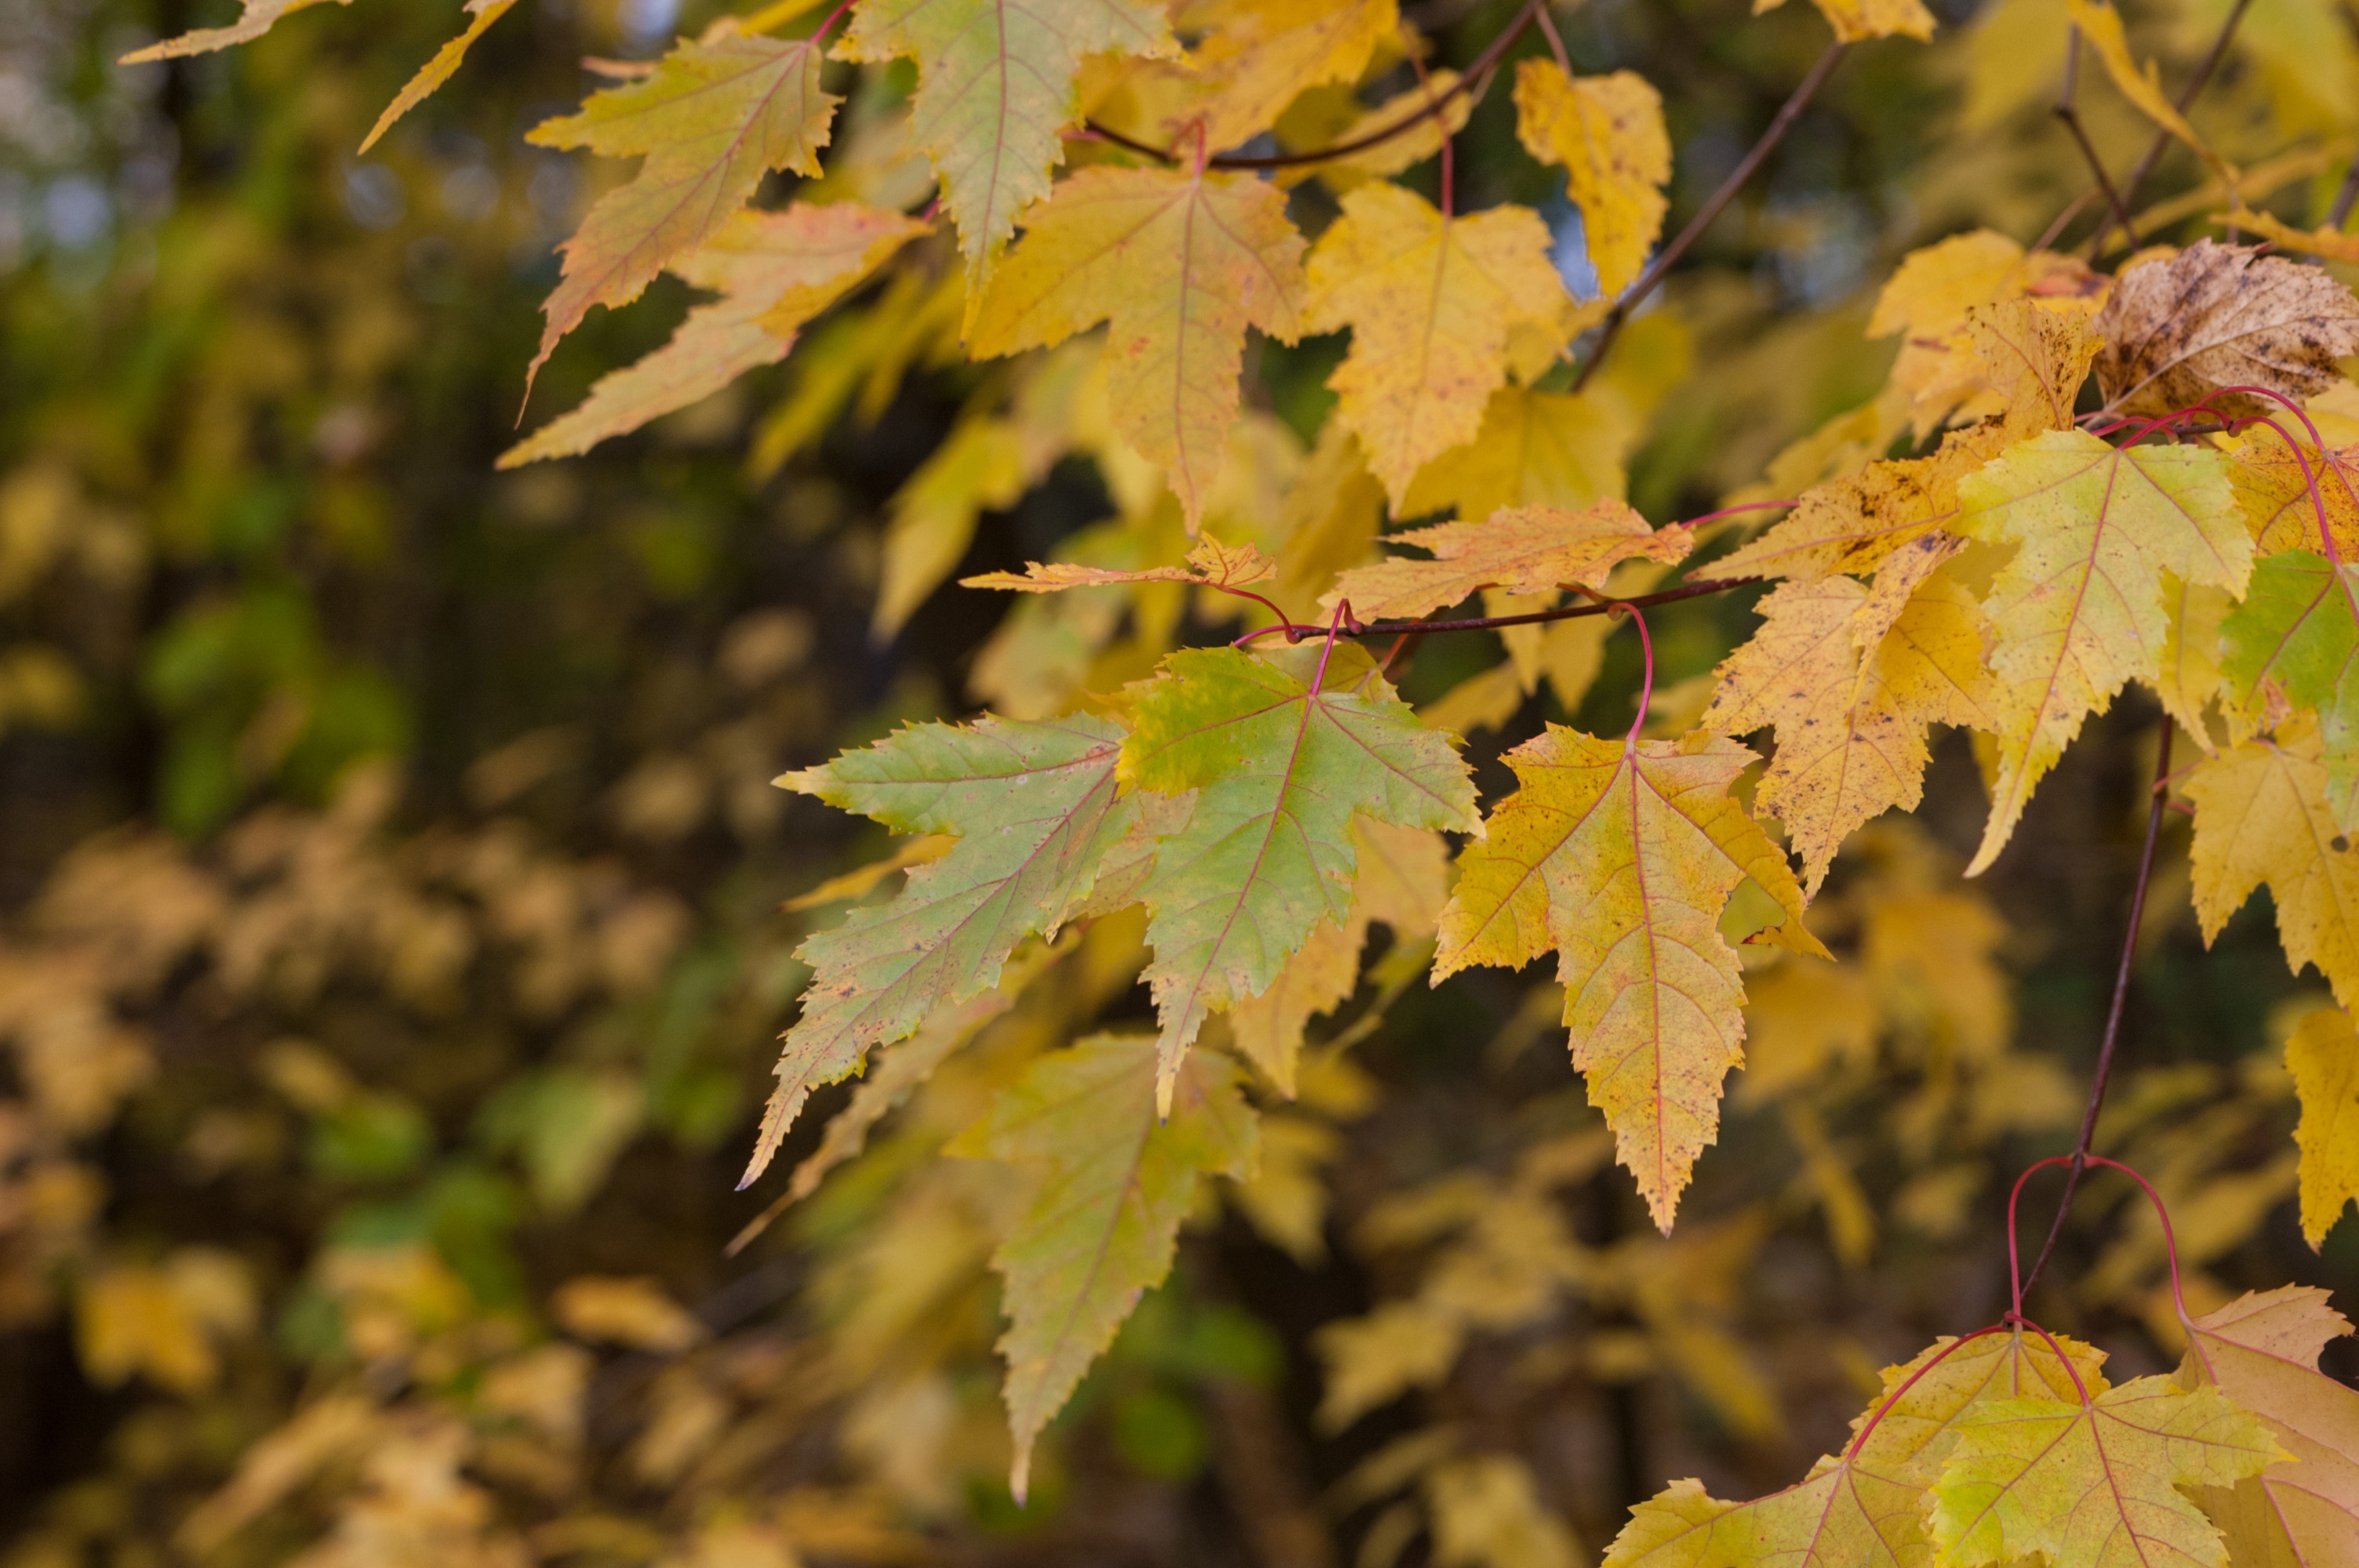
tree, branch, plant, sunlight, leaf, flower, autumn, yellow, season, maple, maple tree, maple leaf, leaves, background, shrub, deciduous, mood, flowering plant, woody plant, land plant